The Complete Book of Science Fiction and Fantasy Lists

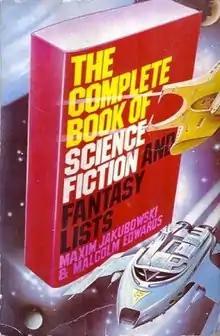
First edition (publ. Granada) Cover artist: Ean Taylor

The Complete Book of Science Fiction and Fantasy Lists is a book written by Malcolm Edwards and Maxim Jakubowski and published in 1983.